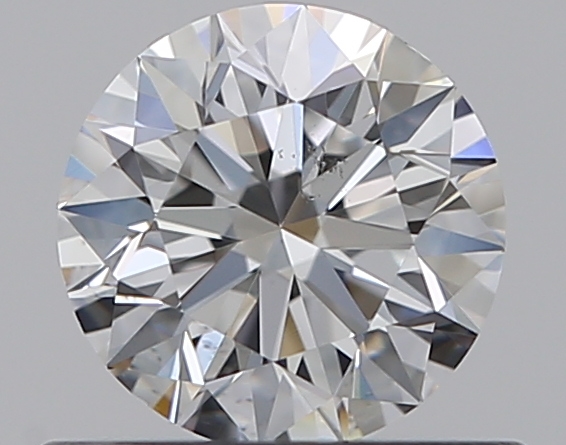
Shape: round
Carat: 0.5
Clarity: SI1
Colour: E
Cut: EX
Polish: EX
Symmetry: EX
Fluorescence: N
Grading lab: GIA
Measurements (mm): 5.04 x 5.07 x 3.16